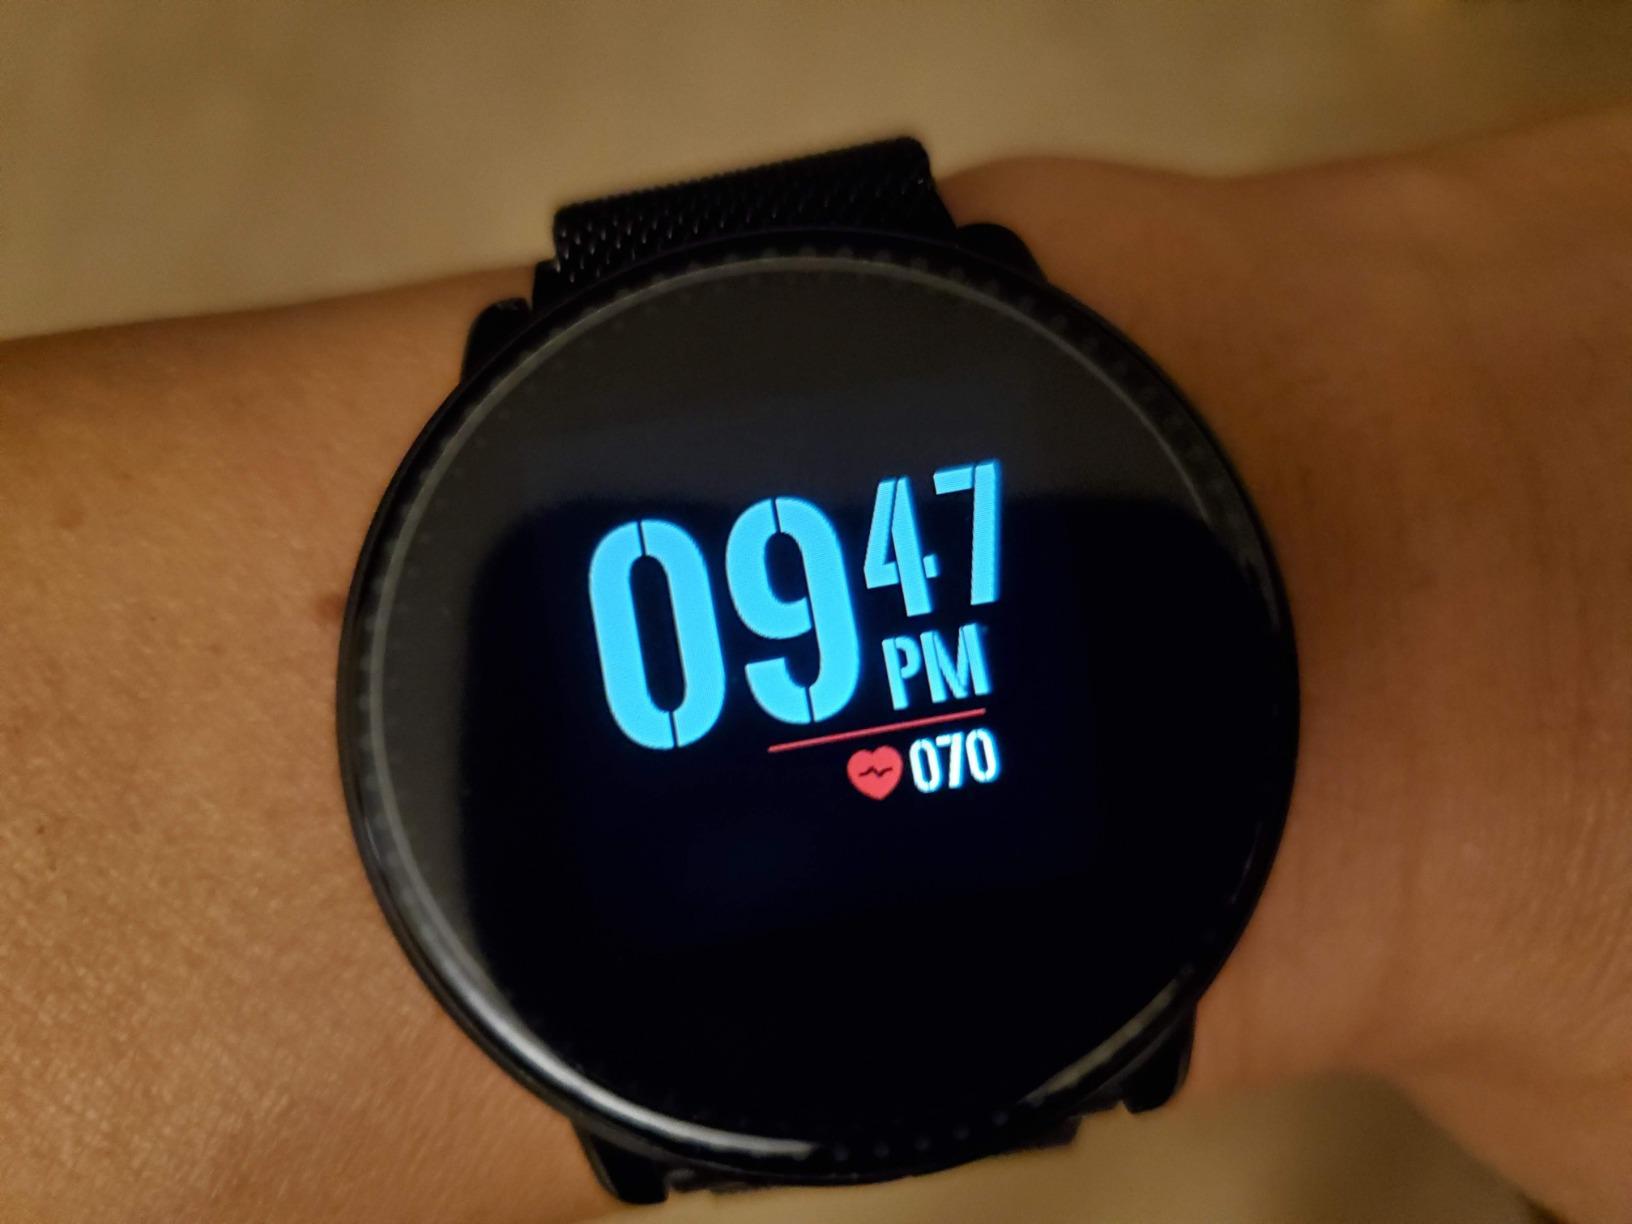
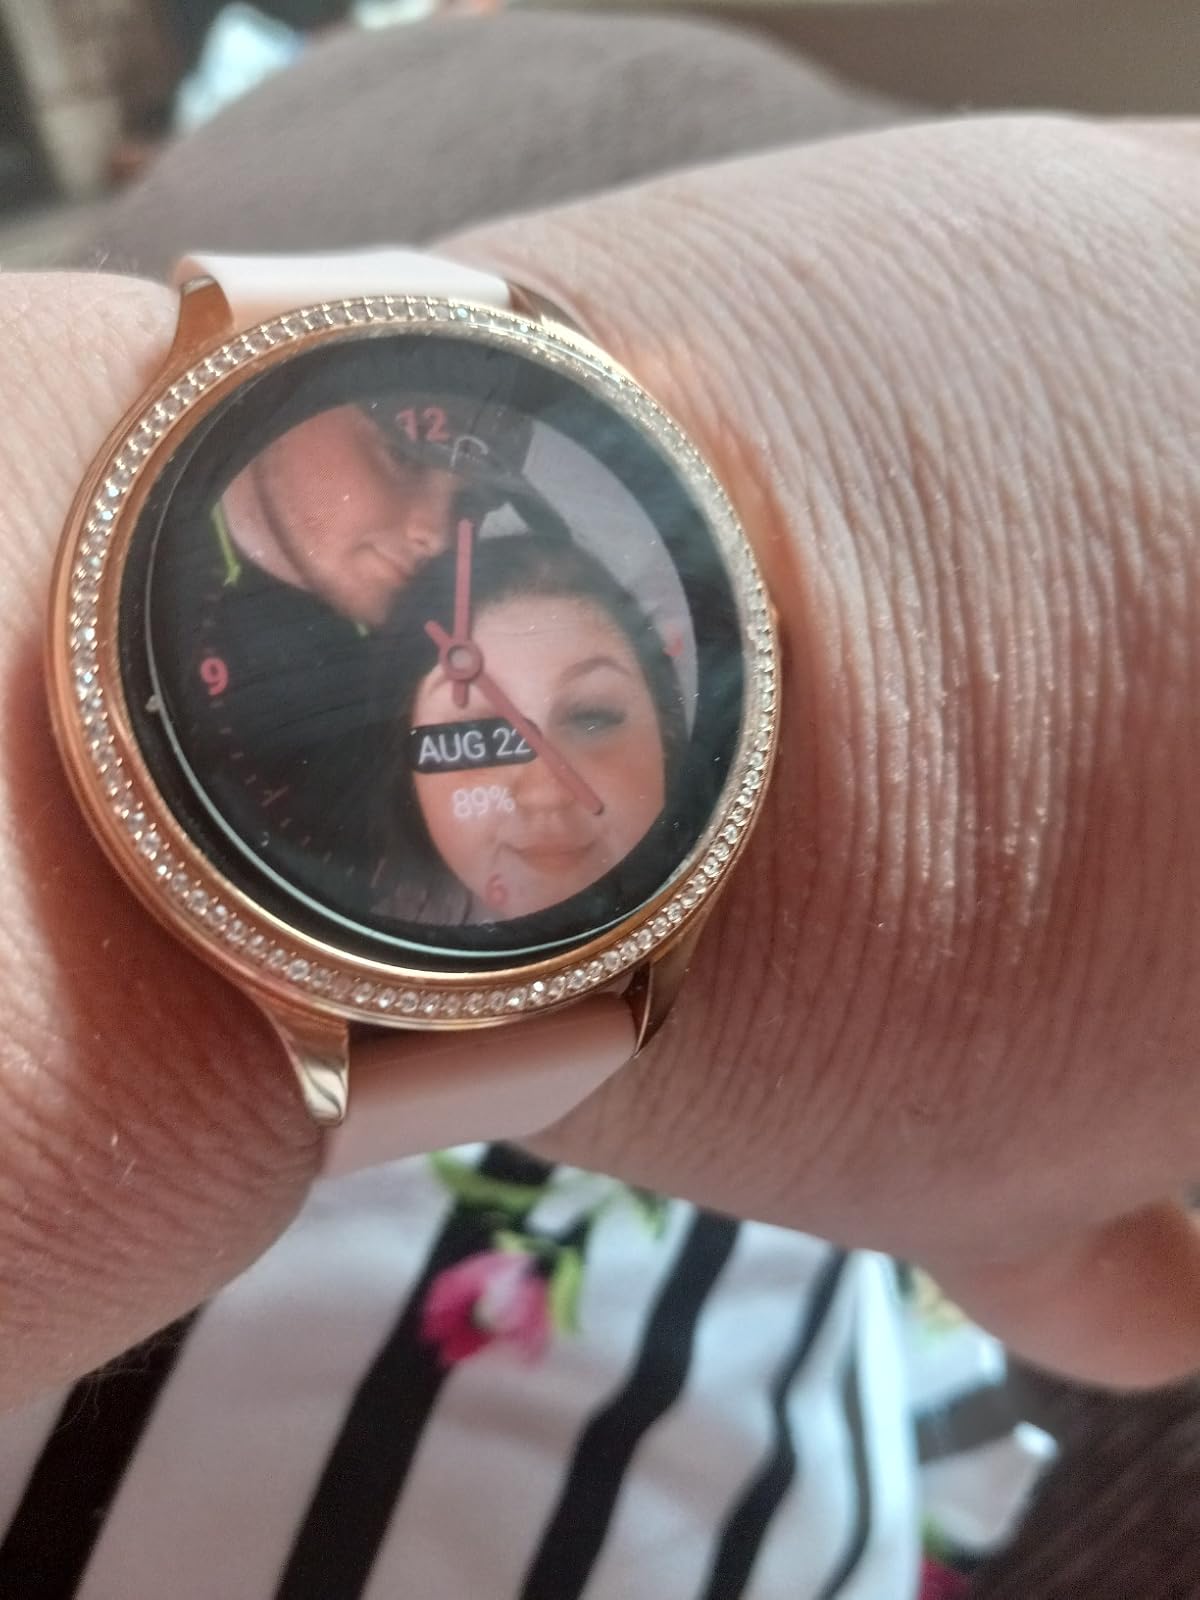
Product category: smartwatch
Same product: no